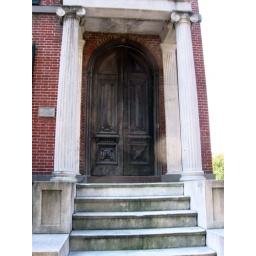
Beautiful carved wooden door on a house on Oglethorpe St in the historic district of Savannah